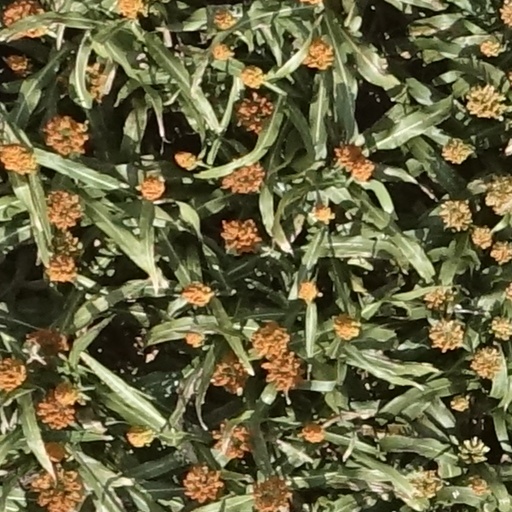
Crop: sorghum